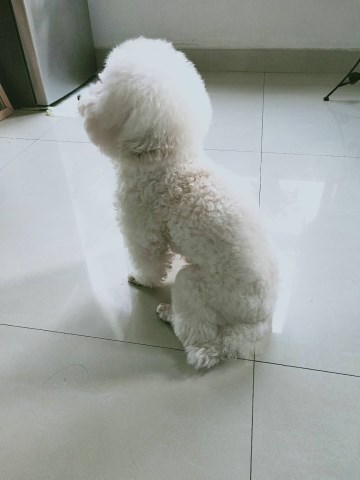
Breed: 3083-n000117-Bichon_Frise